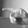
ASL letter: P